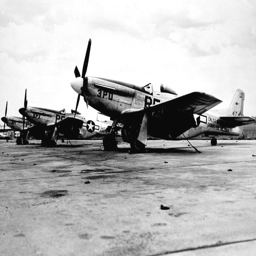
Several old airplanes are parked on the runway.
World war I airplanes set to take flight.
Some old style planes parked together on a lot.
Three vintage world war two plans sitting on the tarmac.
A black and white photo of small old planes on a runway